Faial Island

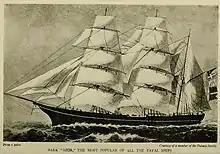
The bark "Azor", the most popular of all the Fayal ships

The people of Faial were active participants in the struggles between the Liberals and Absolutionists, finally deciding to favor the Liberals, and welcoming the visit of King Pedro IV in 1832. For its loyalty, Horta was elevated to the status of a town.